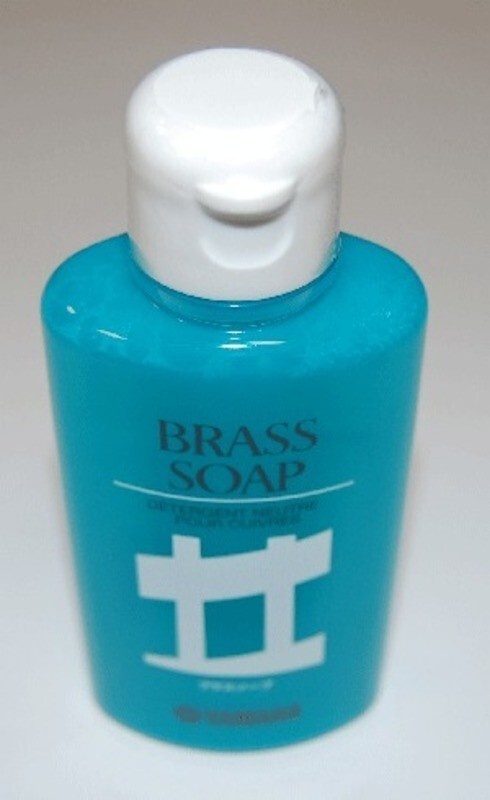
YAMAHA BRASS SOAP
Yamaha Brass Soap beautifies and protects your instrument by safely removing tarnish.110ml
Brand: Yamaha
Category: Arts & Entertainment > Hobbies & Creative Arts > Musical Instrument & Orchestra Accessories > Brass Instrument Accessories > Brass Instrument Care & Cleaning